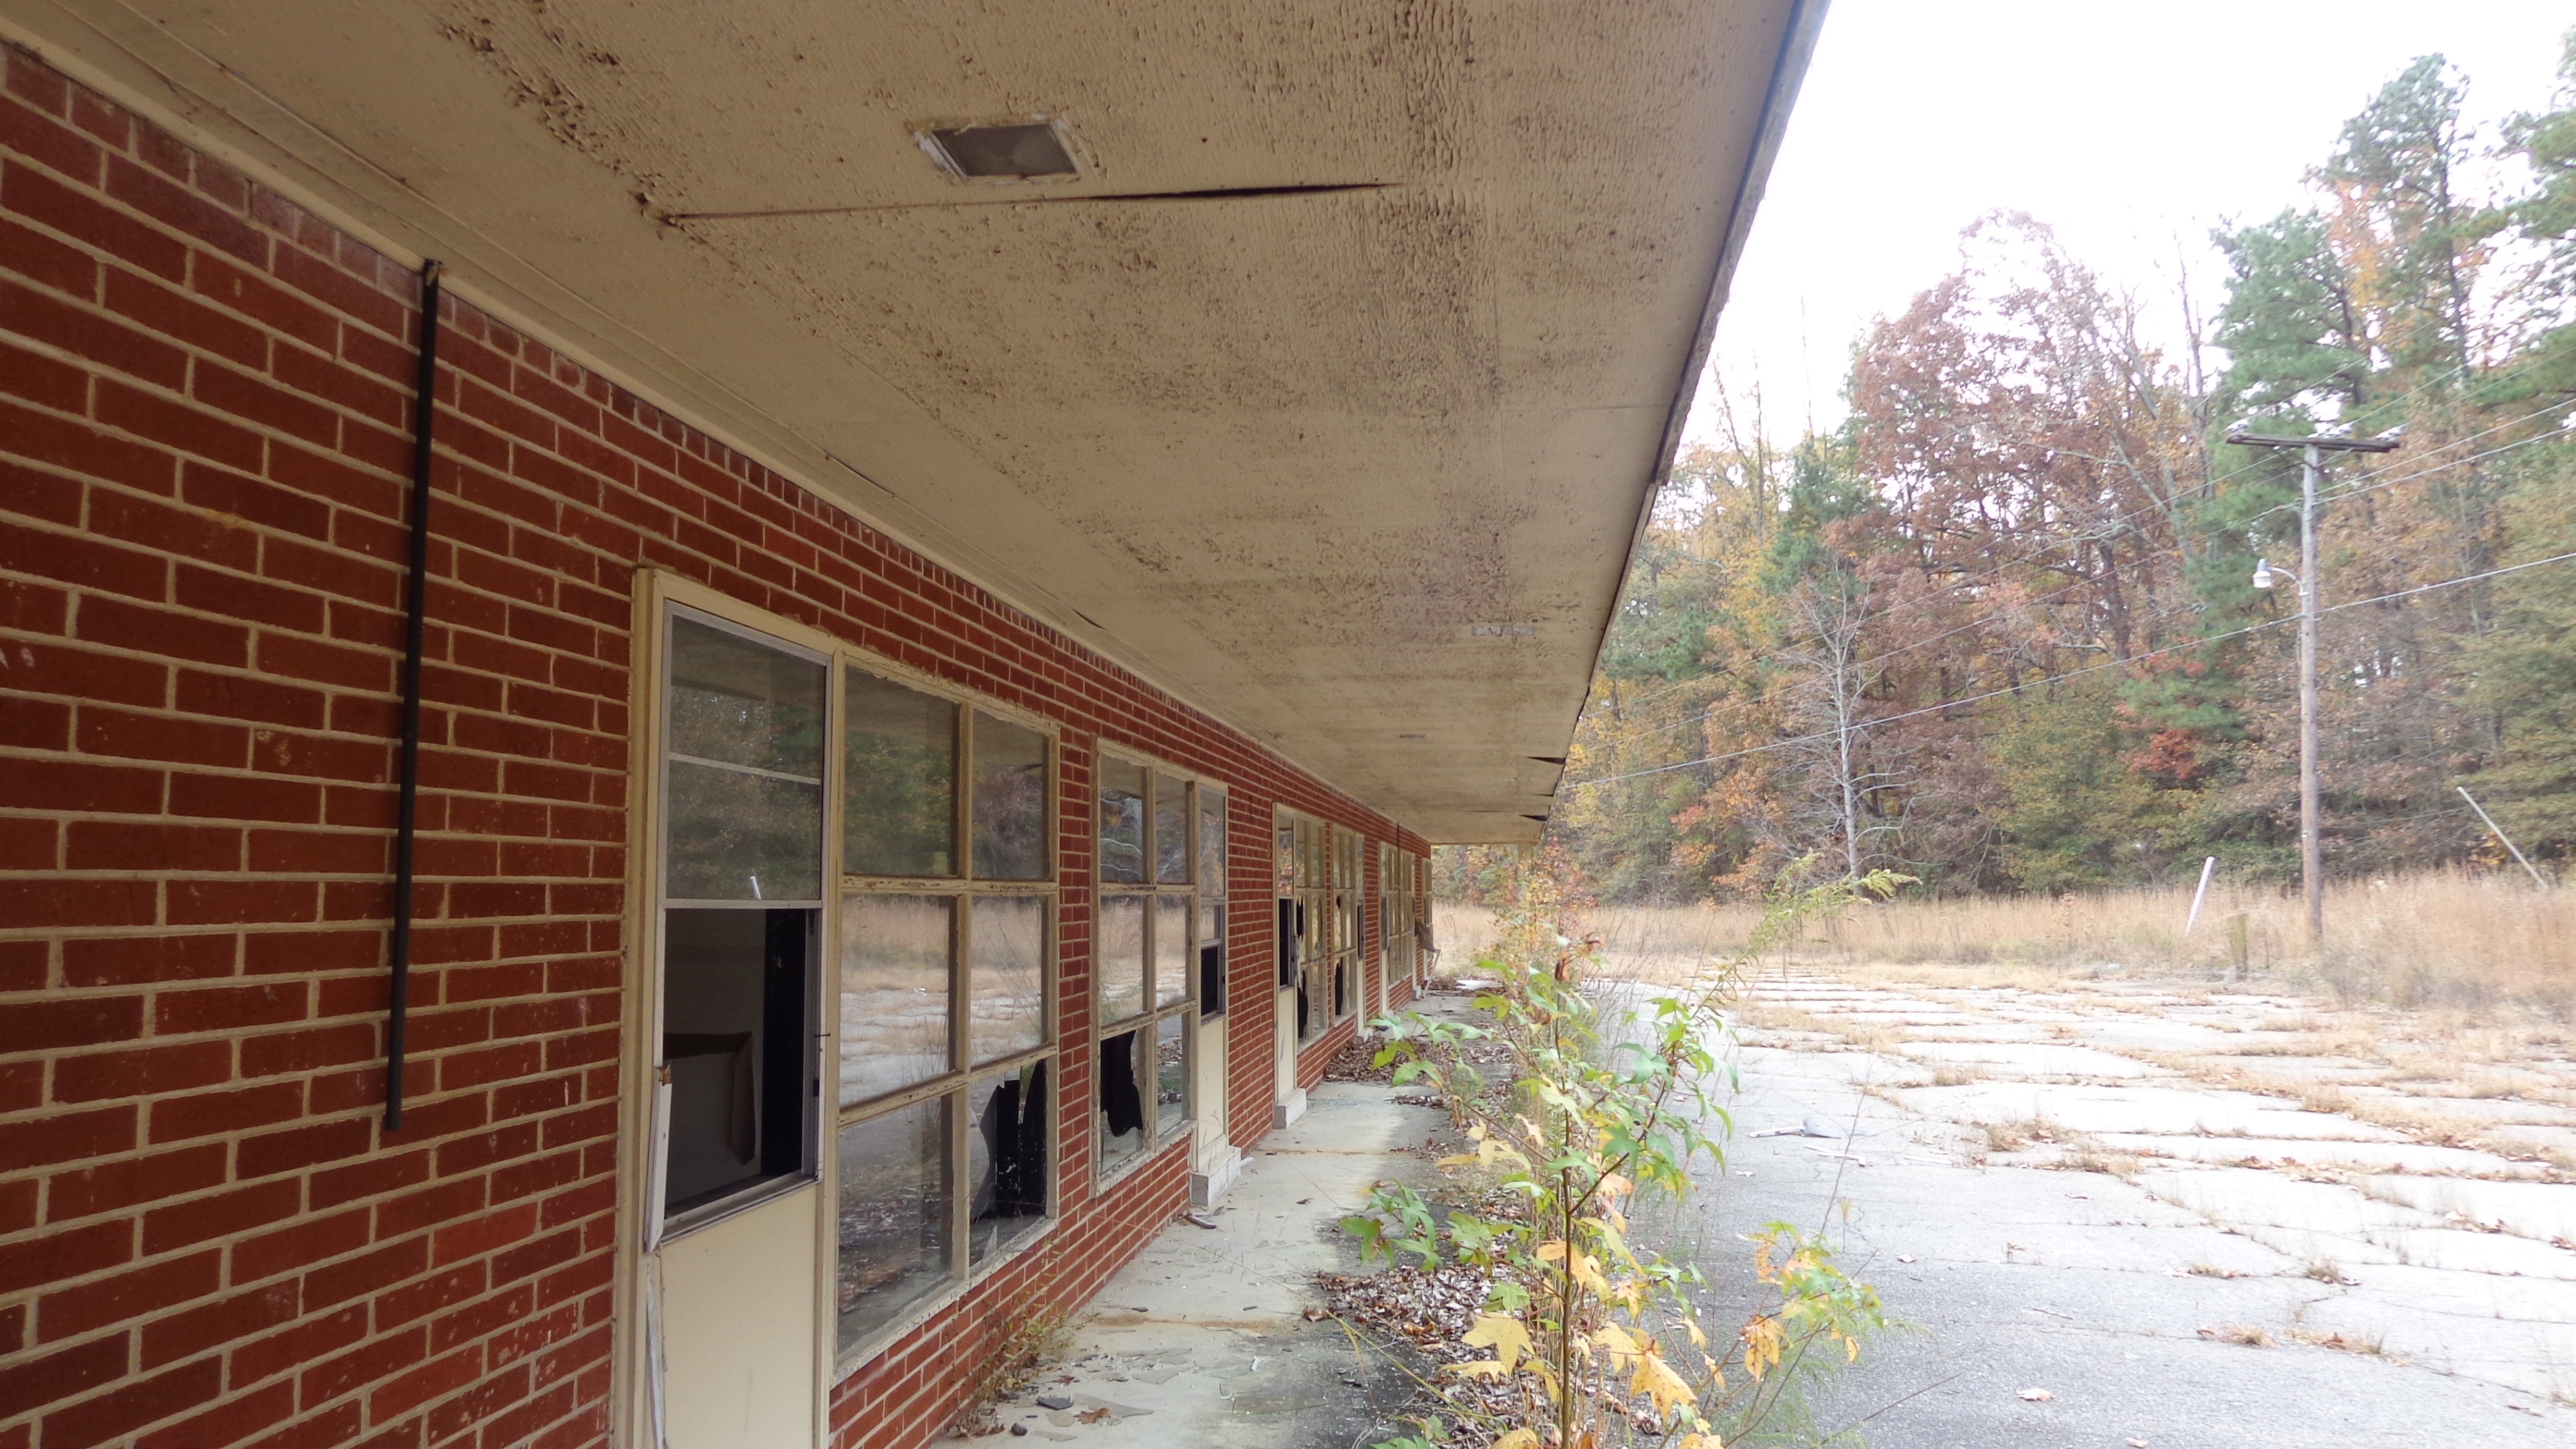
grass, architecture, house, sidewalk, window, glass, roof, building, dirt, facade, abandoned, property, brick, sad, background, windows, cement, bricks, estate, cracks, real estate, broke, photo shooting, tar, building old